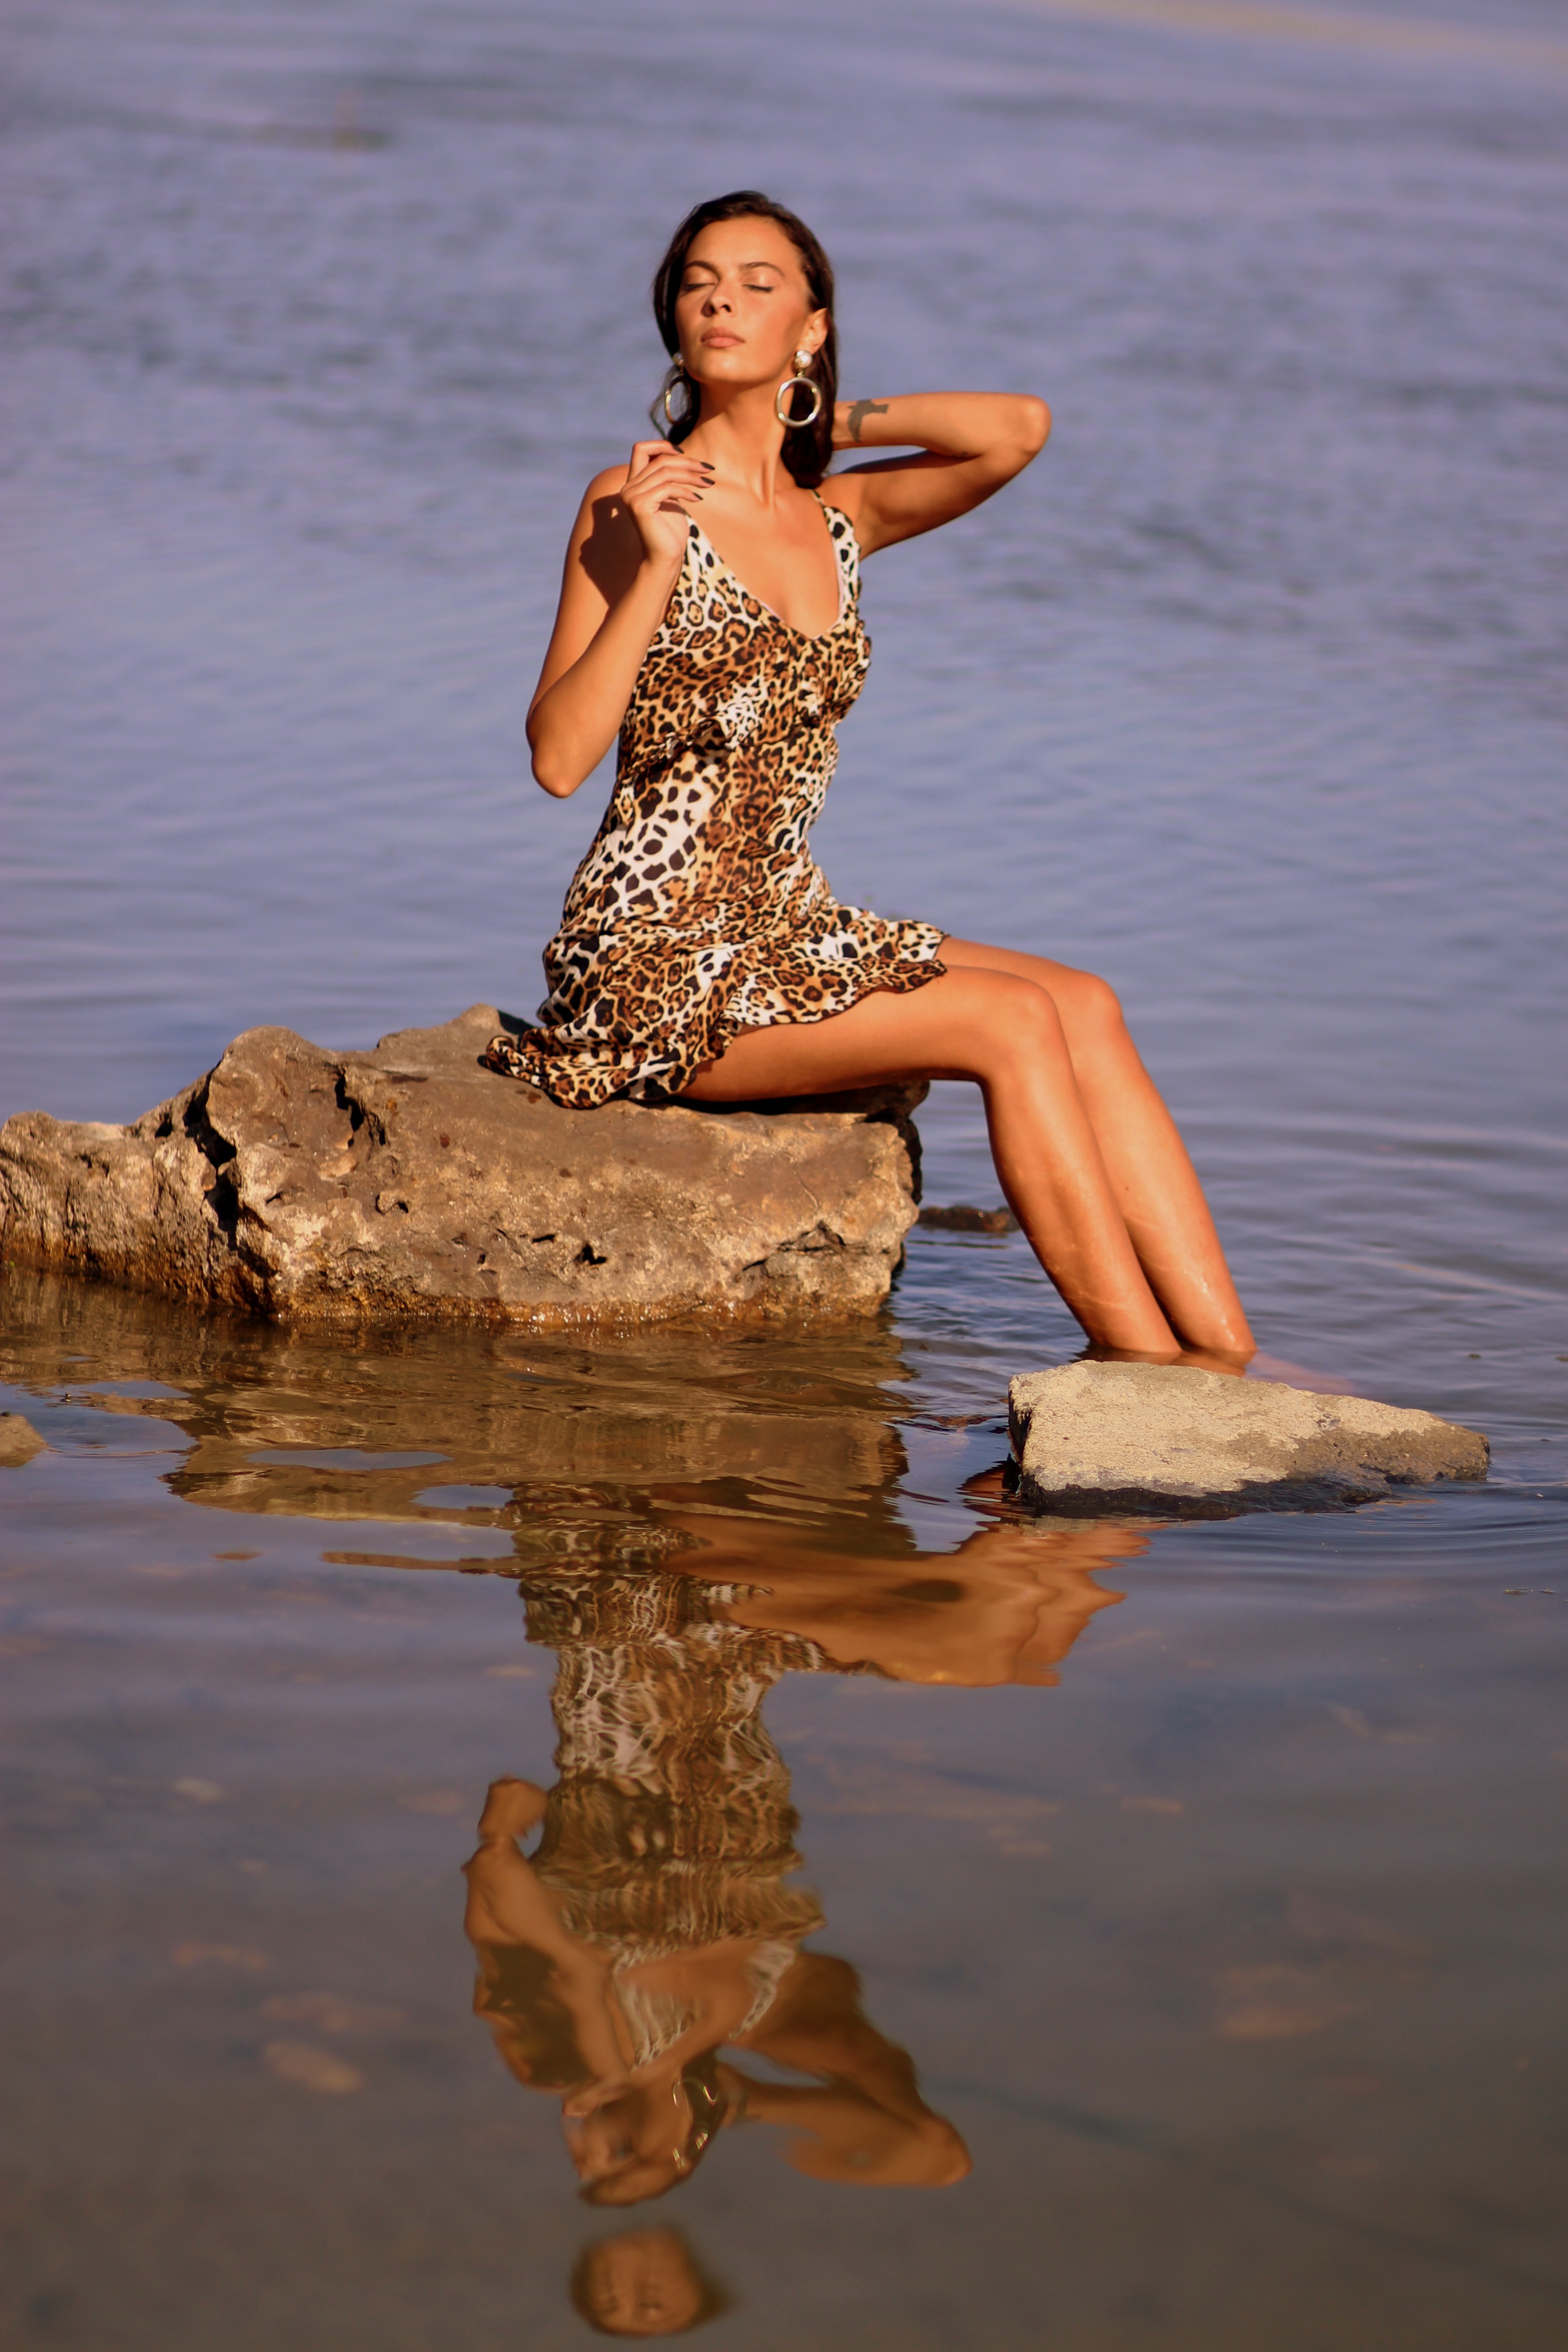
sea, water, rock, person, girl, woman, photography, summer, wild, leg, model, spring, sitting, brown, fashion, clothing, lady, leopard, dress, photograph, beauty, photo shoot, brunet, human positions, art model, physical fitness